Tolstoy House

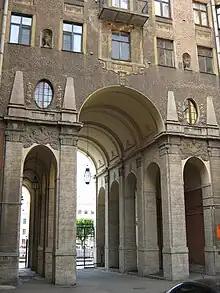
The archway, 2008

The Russian Civil War forced many inhabitants of the Tolstoy house to leave their homes, many of them left abroad. Many apartments were deserted and could be taken by anyone. After 1918, the building was nationalized and the apartments were officially resettled as communal. On the contrary, some were repurposed as non-residential. For example, former apartment No. 108 was given to theater studio.